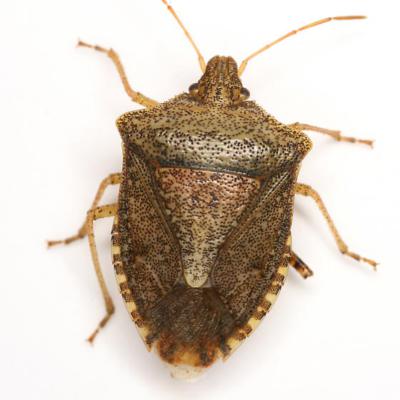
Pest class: stink_bug